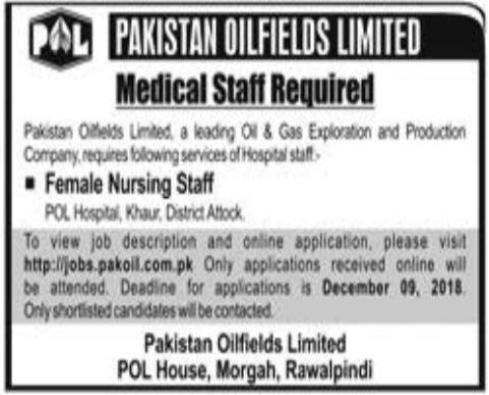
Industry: Transportation